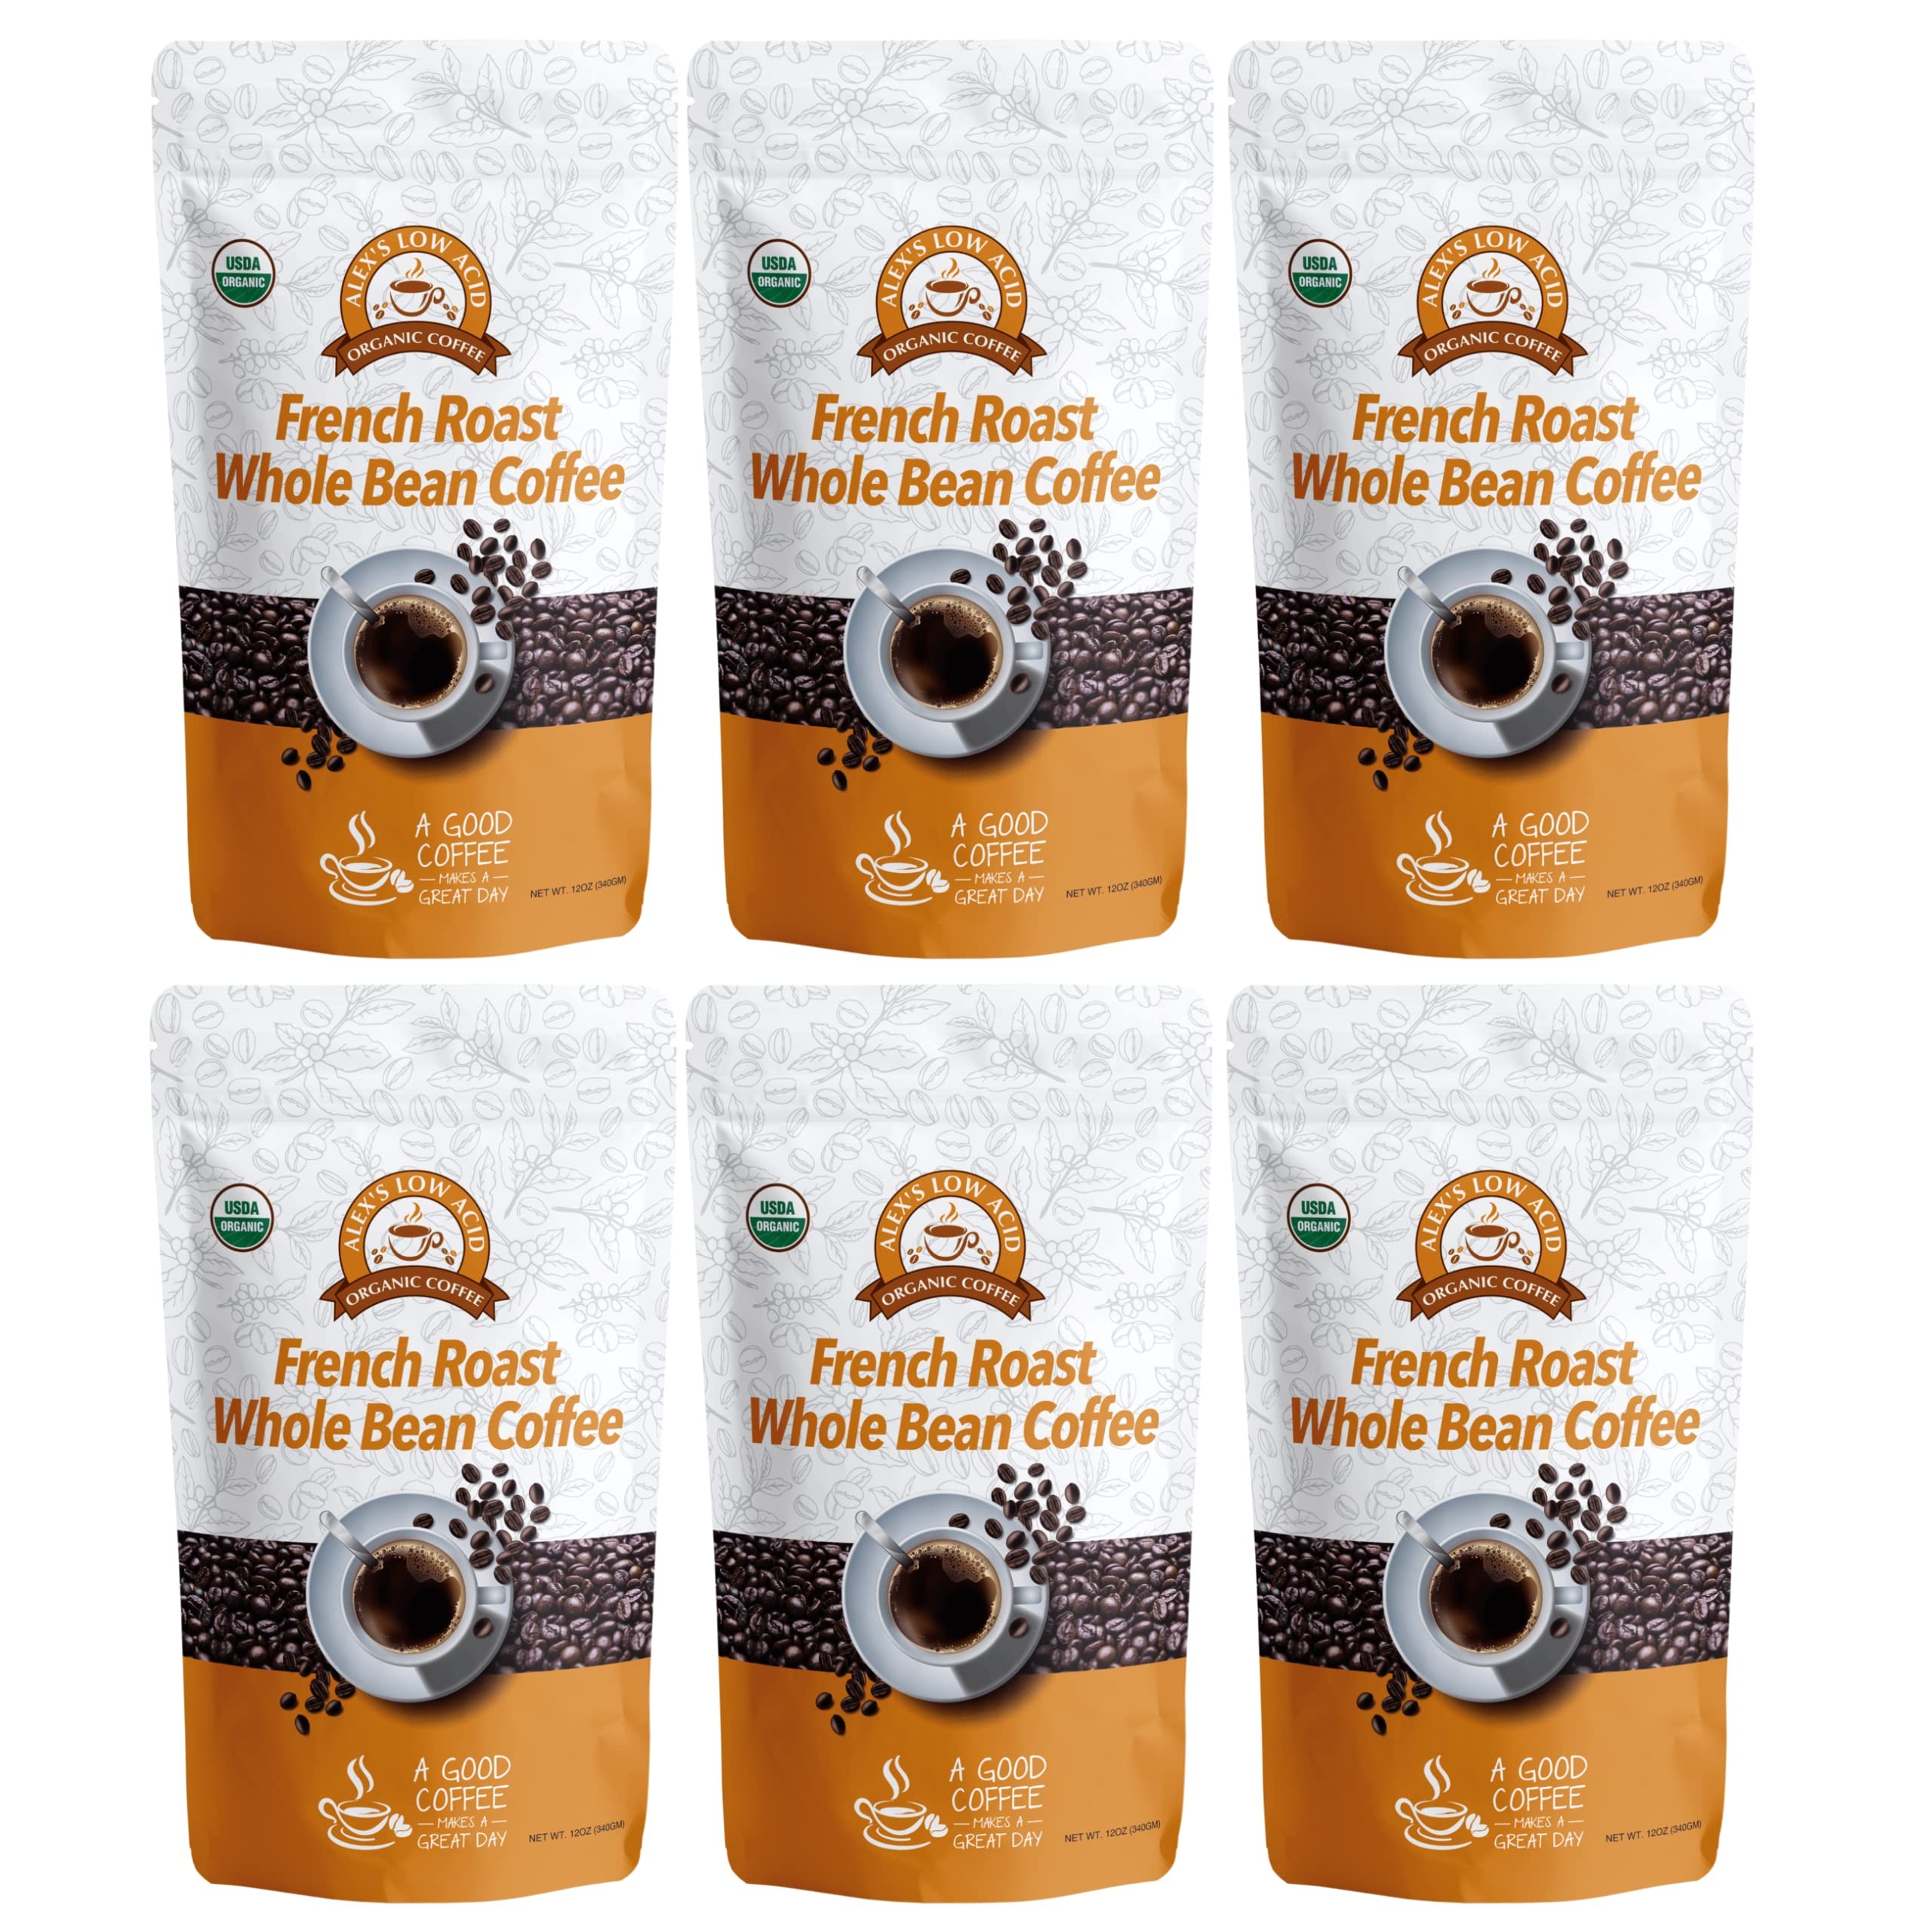
Item Name: Alex's Low Acid Organic Coffee 12oz Bag - Whole Bean French Roast (Pack of 6)
Bullet Point 1: These certified USDA organic premium coffee are specially processed to contain low chlorogenic acid with full flavor and are free of mold & mycotoxins.
Bullet Point 2: Alex's Low Acid Organic Decaf contains 100% pure Chiapas coffee beans. Grown in southern Mexico, near the border with Guatemala, Chiapas coffee beans have the same characteristics of Guatemalan beans that you would expect from the volcanic soil and high altitude they grow in. They are mild and delicate, with slightly sweet notes of brown sugar and pear. They also have a nutty overtone.
Bullet Point 3: We use the environmentally friendly, chemical-free, Swiss water process for decaffeination.
Bullet Point 4: Alex’s Low Acid Coffee offers the best of all possibilities. You can count on your energizing and comforting coffee without struggling with discomfort.
Bullet Point 5: ​Organically Certified by Organic Certifiers.
Bullet Point 6: Limits heartburn and acid reflux and reduces chances of stomach irritation.
Bullet Point 7: 4-6x higher in healthy antioxidants.
Bullet Point 8: Safer for tooth enamel.
Product Description: After weight loss surgery, when you have heartburn, or simply in the evening before bed, a cup of Alex's Low-Acid Organic Coffee can be warming and satisfying without causing discomfort! It is smooth, flavorful, and drinkable. Plus, with such no bad acid content, it is gentle on your stomach. We never introduce green coffee beans to a hot metal drum. Instead, we use hot air for roasting and our coffee beans never touch hot steel, so the chlorogenic acid content is far lower or non-existent, compared to other coffees. Furthermore, we use a unique process that reduces or eliminates the activation of other acids, such as tannic acids, in our coffee beans. The results are a smooth, flavorful, easy-to-drink coffee that doesn't upset your stomach. Sip your coffee without the fear of heartburn!
Value: 72.0
Unit: Ounce

Price: 119.94